4711

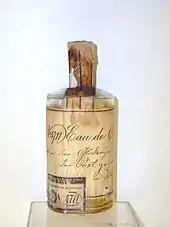
An original 4711 bottle from 1885

In the early 18th century, Johann Maria Farina (1685–1766), an Italian living in Cologne, Germany, created a fragrance. He named it "Eau de Cologne" ("water from Cologne") after his new home. Over the next century, the fragrance became increasingly popular.